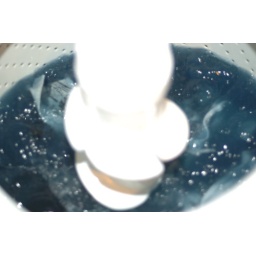
hoping to get photo of the water in mid air, the white and blue looks neat.